Stillaguamish Tribe of Indians

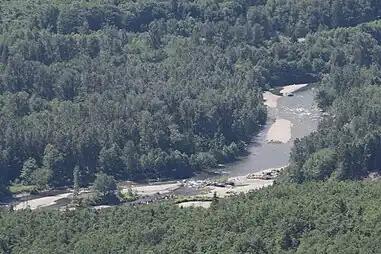
The Stillaguamish River, the namesake and traditional homeland of the Stillaguamish Tribe

The language of the Stillaguamish Tribe is Lushootseed, a Coast Salish language spoken by many different tribes throughout the Puget Sound region. Today, English is the more-commonly spoken language by members of the tribe, although the tribe is working to revitalize the language. The Cultural Resources Department of the tribe manages the tribe's cultural elements, including language. They offer classes for Lushootseed, and the tribe has a YouTube channel where they offer resources and lessons in Lushootseed.